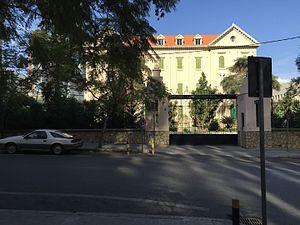
Badaro est un quartier résidentiel principalement chrétien mais aussi un centre d'affaires au cœur de Beyrouth. Le quartier est approximativement délimité par le boulevard Pierre Gemayel au nord, l'hippodrome à l'ouest, l'avenue Sami el Solh à l'est, le bois des pins de Beyrouth au sud-est et le rond-point Tayyouneh au sud.